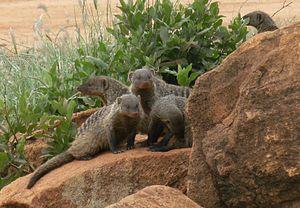
Mungos mungo dans le parc Tsavo east au Kenya
Le parc national de Tsavo East est un des plus vieux et plus grands parcs du Kenya. Ouvert en avril 1948, il est situé près de la ville de Voi dans le District de Taita de la province de la côte. Le parc est divisé par la route A109 et un chemin de fer en sections est et ouest.